Ghorban Tourani

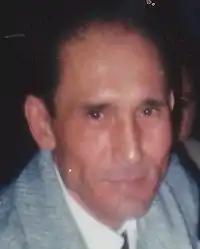
Ghorban Tourani

Tourani, an Iranian Turkmen, was brought up as Sunni Muslim, but converted to the Christian faith in the mid-1990s during a stay in Turkmenistan. After his return to Iran he rapidly established a Christian ministry and a house church amongst his compatriots in his predominantly Islamic home town.